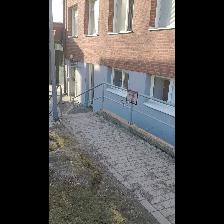
Label: NonHuman